Assateague Beach Coast Guard Station

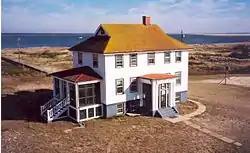
National Park Service photo, 1999

The Assateague Beach Coast Guard Station is a former facility of the United States Coast Guard. It is located at Toms Cove, a sheltered area on the western side of the southern end of Assateague Island, in the Assateague Island National Seashore. The station was originally built in 1874, facing the ocean. In 1922, due to shifting topography, it was relocated to face Toms Cove, and a new Colonial Revival station house was built. The old boathouse was converted into a garage in 1938–39. The station was formally decommissioned in 1967 and transferred to the National Park Service as part of the newly established National Seashore.